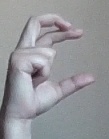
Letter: thal